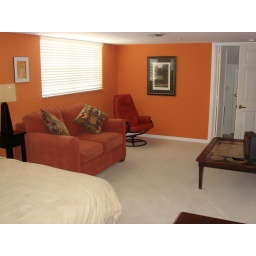
Please note the bedroom has changed a two single beds have been added in addition to the Queen size bed.